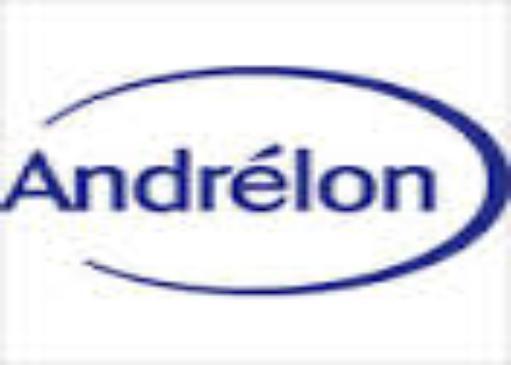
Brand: Andrelon
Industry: Necessities